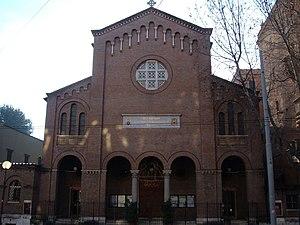
L'église San Giuseppe a via Nomentana est une église de Rome, dans le quartier de Nomentano, sur la via Nomentana.